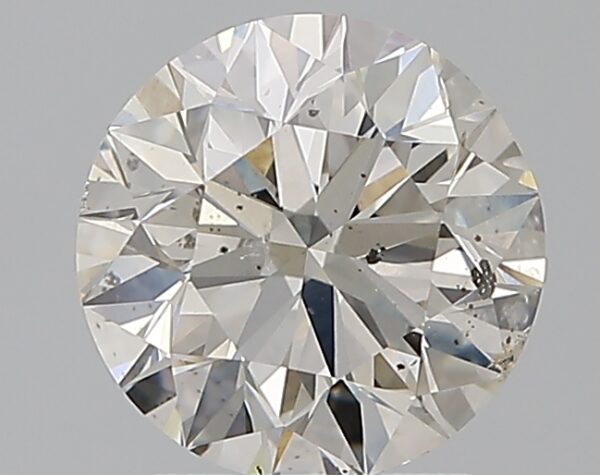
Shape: round
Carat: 1.8
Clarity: SI2
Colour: I
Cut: EX
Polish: EX
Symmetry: EX
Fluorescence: M
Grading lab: GIA
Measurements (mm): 7.7 x 7.75 x 4.87